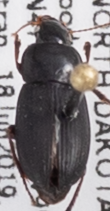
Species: Harpalus opacipennis
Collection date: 2019-06-18
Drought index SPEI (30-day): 0.024
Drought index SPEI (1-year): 0.9
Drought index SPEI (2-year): -0.044